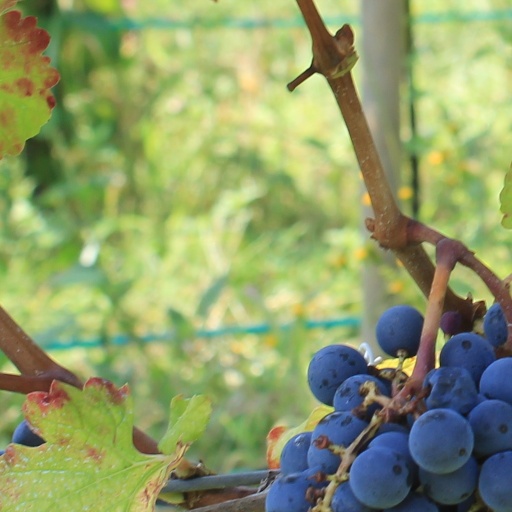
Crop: grape